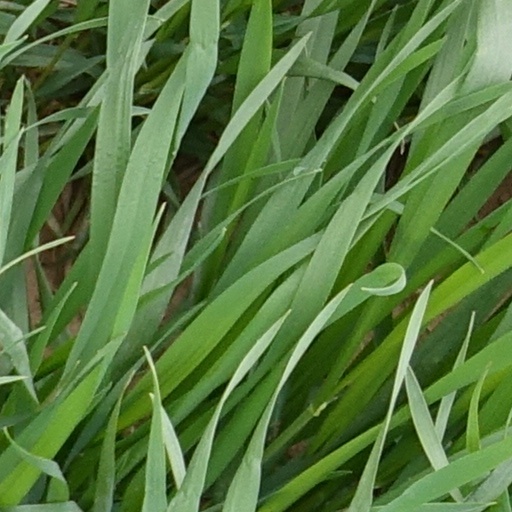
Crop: wheat